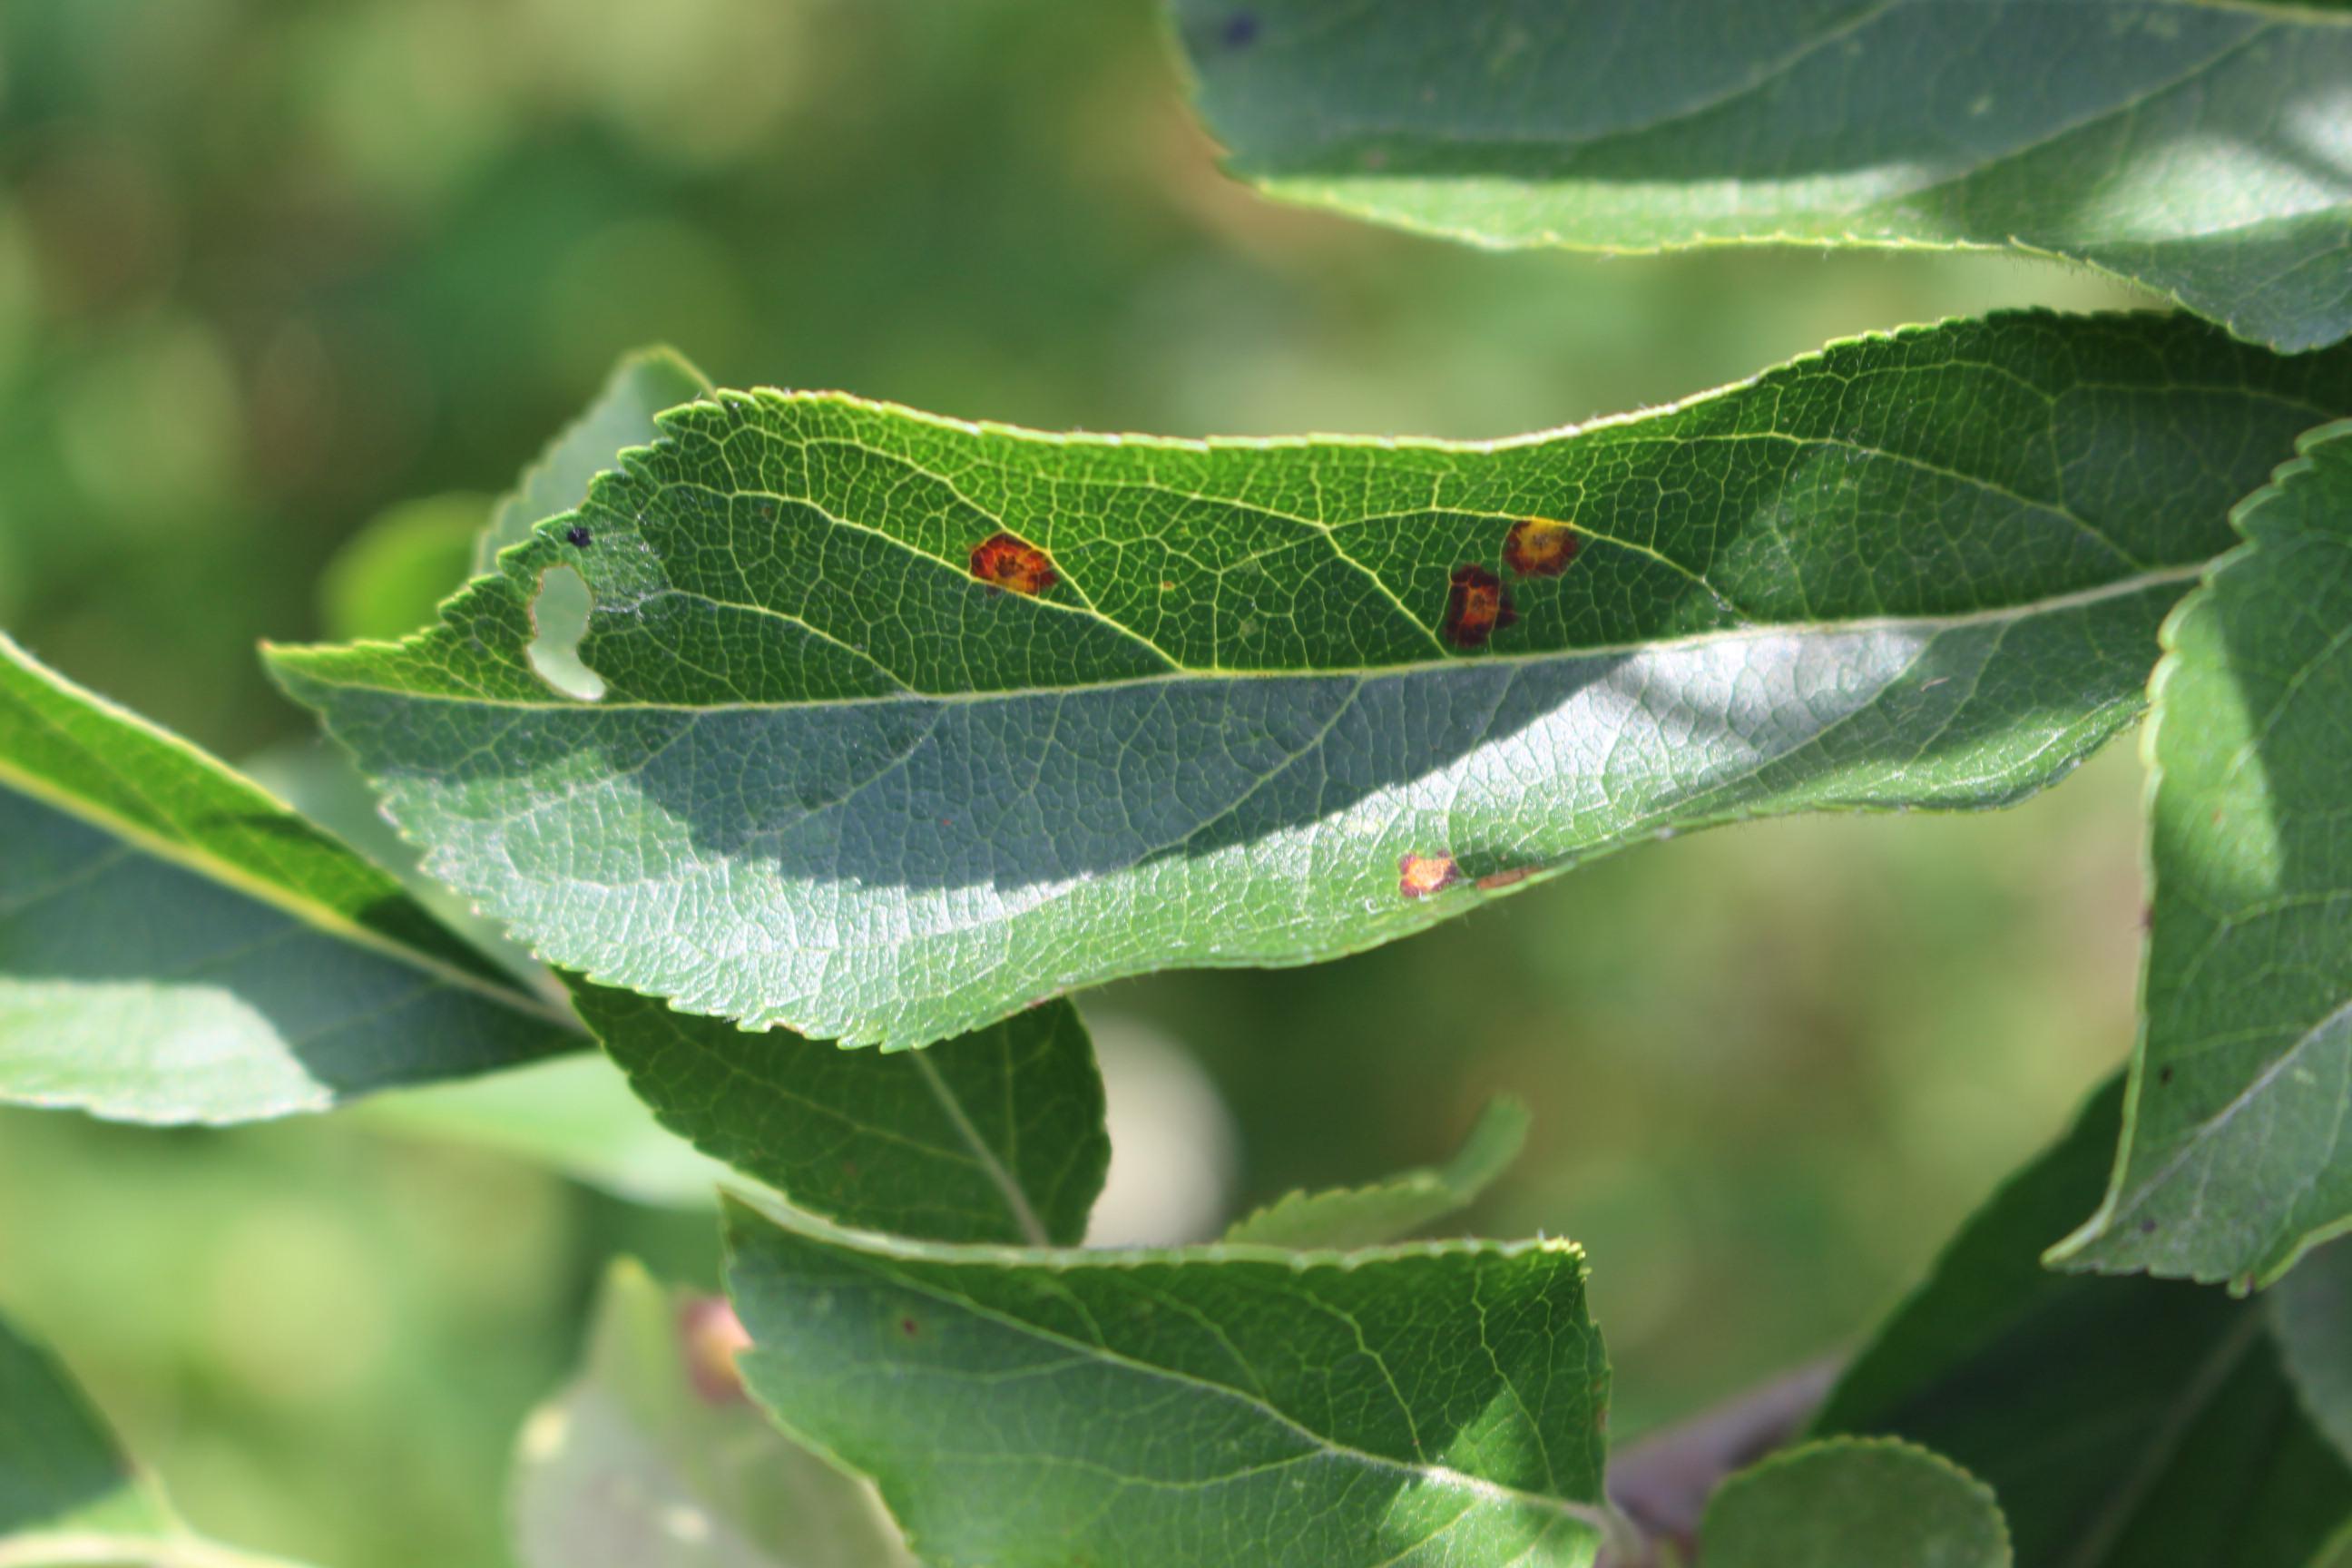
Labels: rust